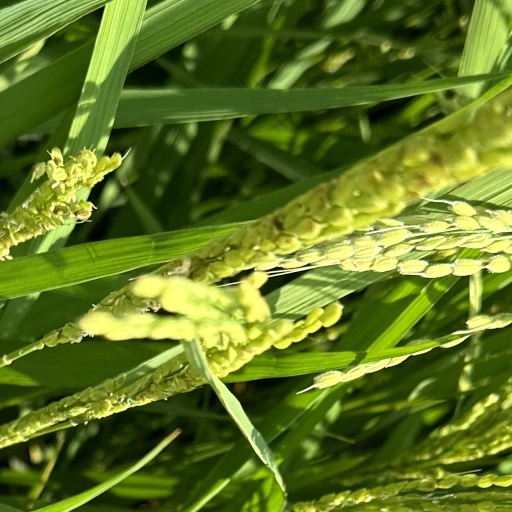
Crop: rice